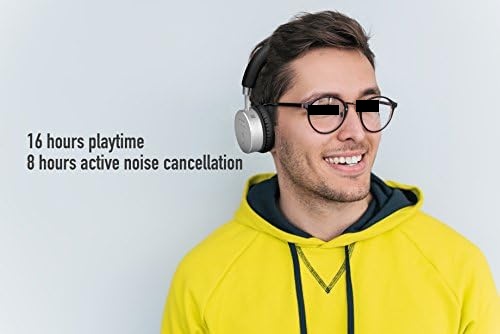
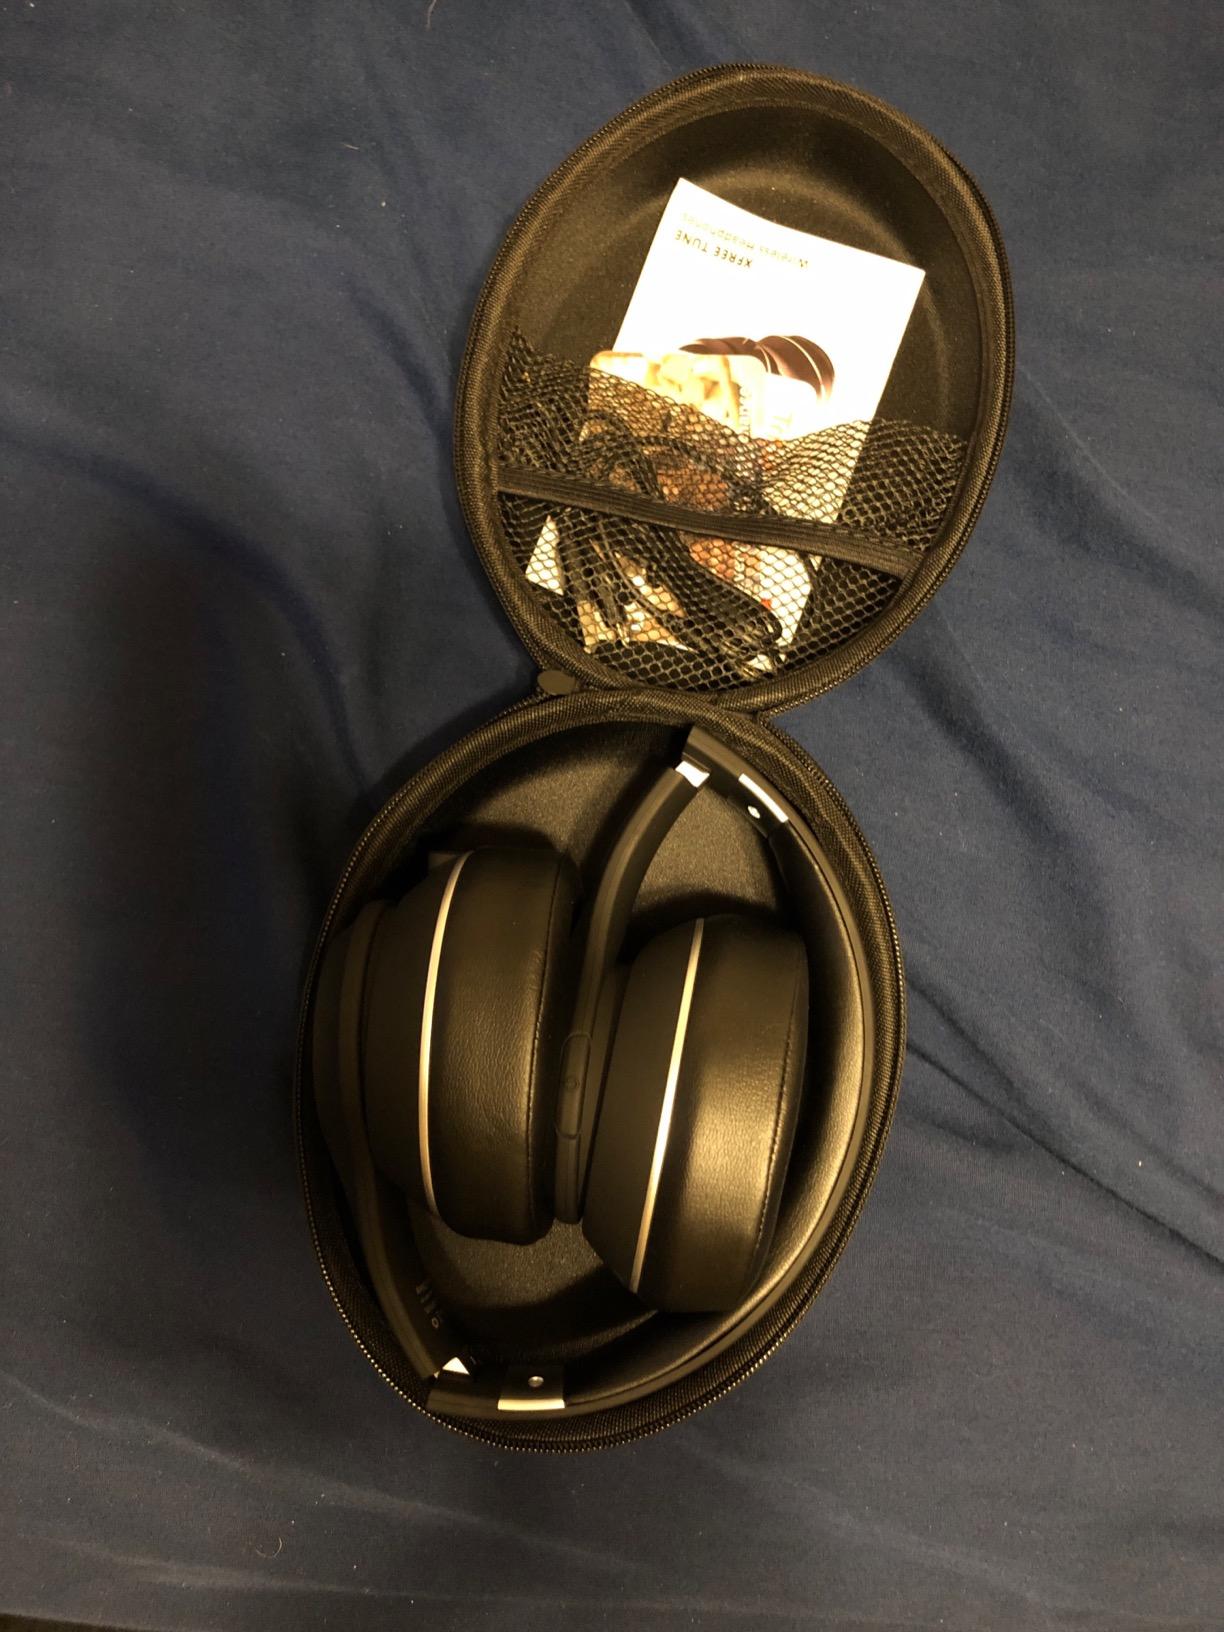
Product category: headphones
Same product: no